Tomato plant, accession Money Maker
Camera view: horizontal (90 deg, fisheye); turntable rotation: 300 degrees
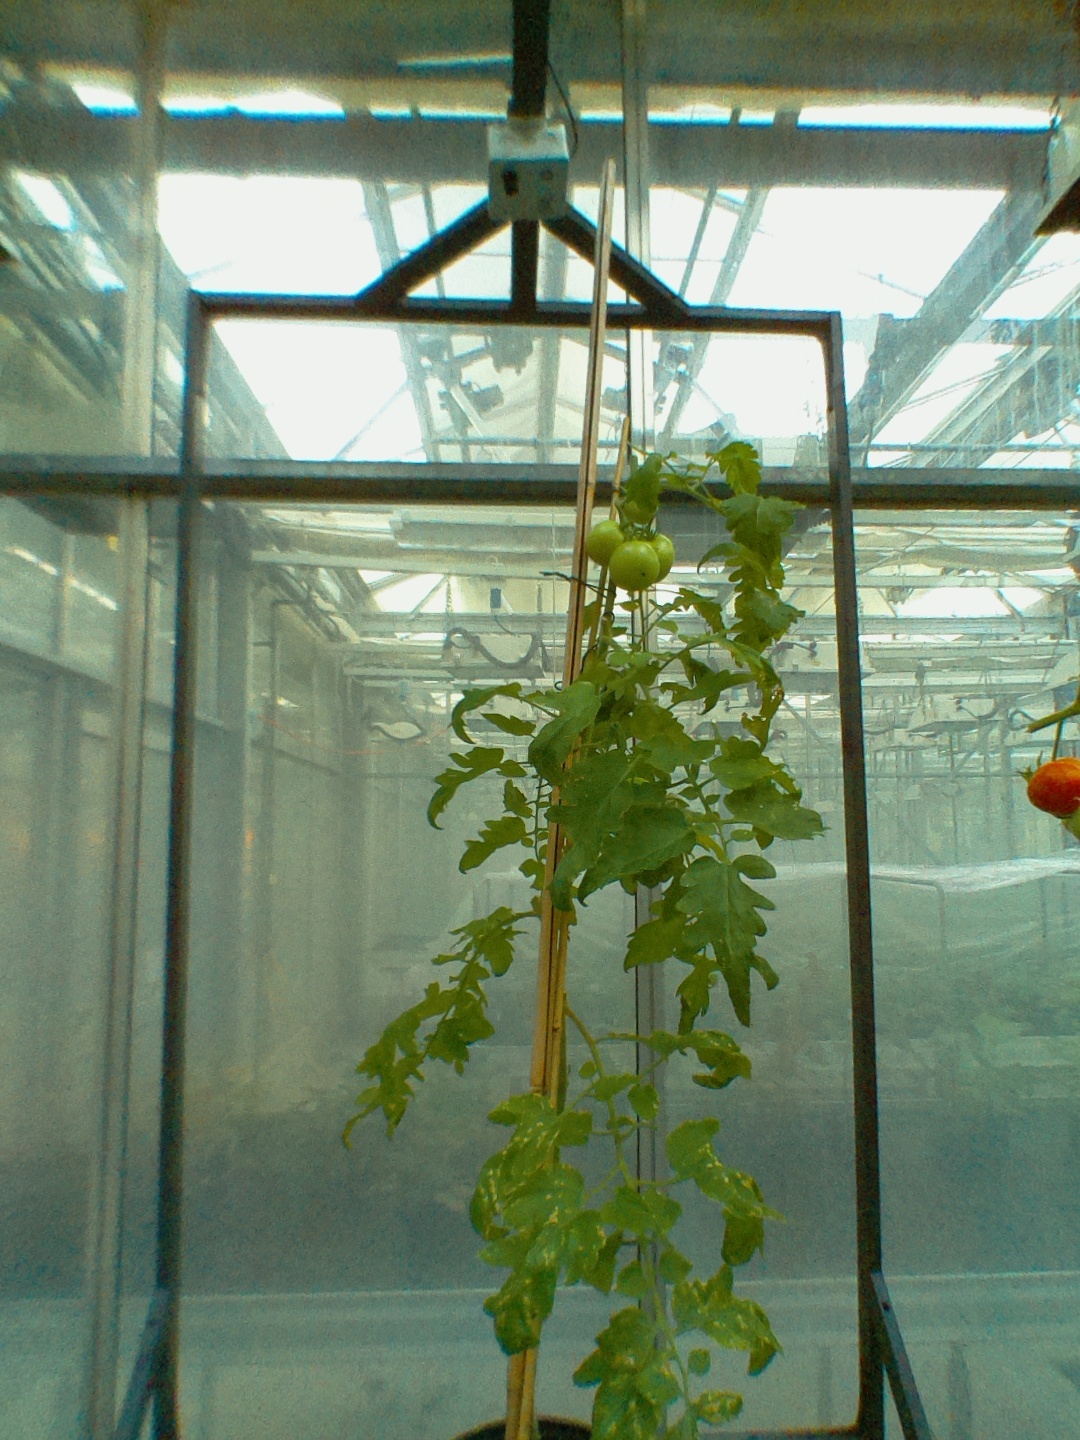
BBCH growth stage 78: 80% -90% of final fruit size